Sheremetyevo International Airport

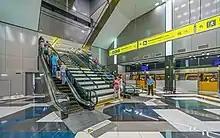
South station of the people mover

Opened on 6 May 1980 for Moscow's Summer Olympics, Terminal F, previously Sheremetyevo-2, has 15 jetways and 21 remote aircraft stands. The terminal was designed to service 6 million passengers per year. Until the completion of the original Terminal C, it was the only terminal that serviced international flights. The design is a larger version of the one of Hannover–Langenhagen Airport by the same architects and constructed by Rüterbau, a company located in Hanover. All materials, except the bricks which came from Poland, and every piece of equipment, was transported from Germany to Moscow by lorry. A major reconstruction of the terminal and its interior space was completed by late 2009. For the convenience of passengers, the departures lounge and duty free zone were thoroughly modernised, whilst a number of partition walls were removed to create extra retail and lounge space.